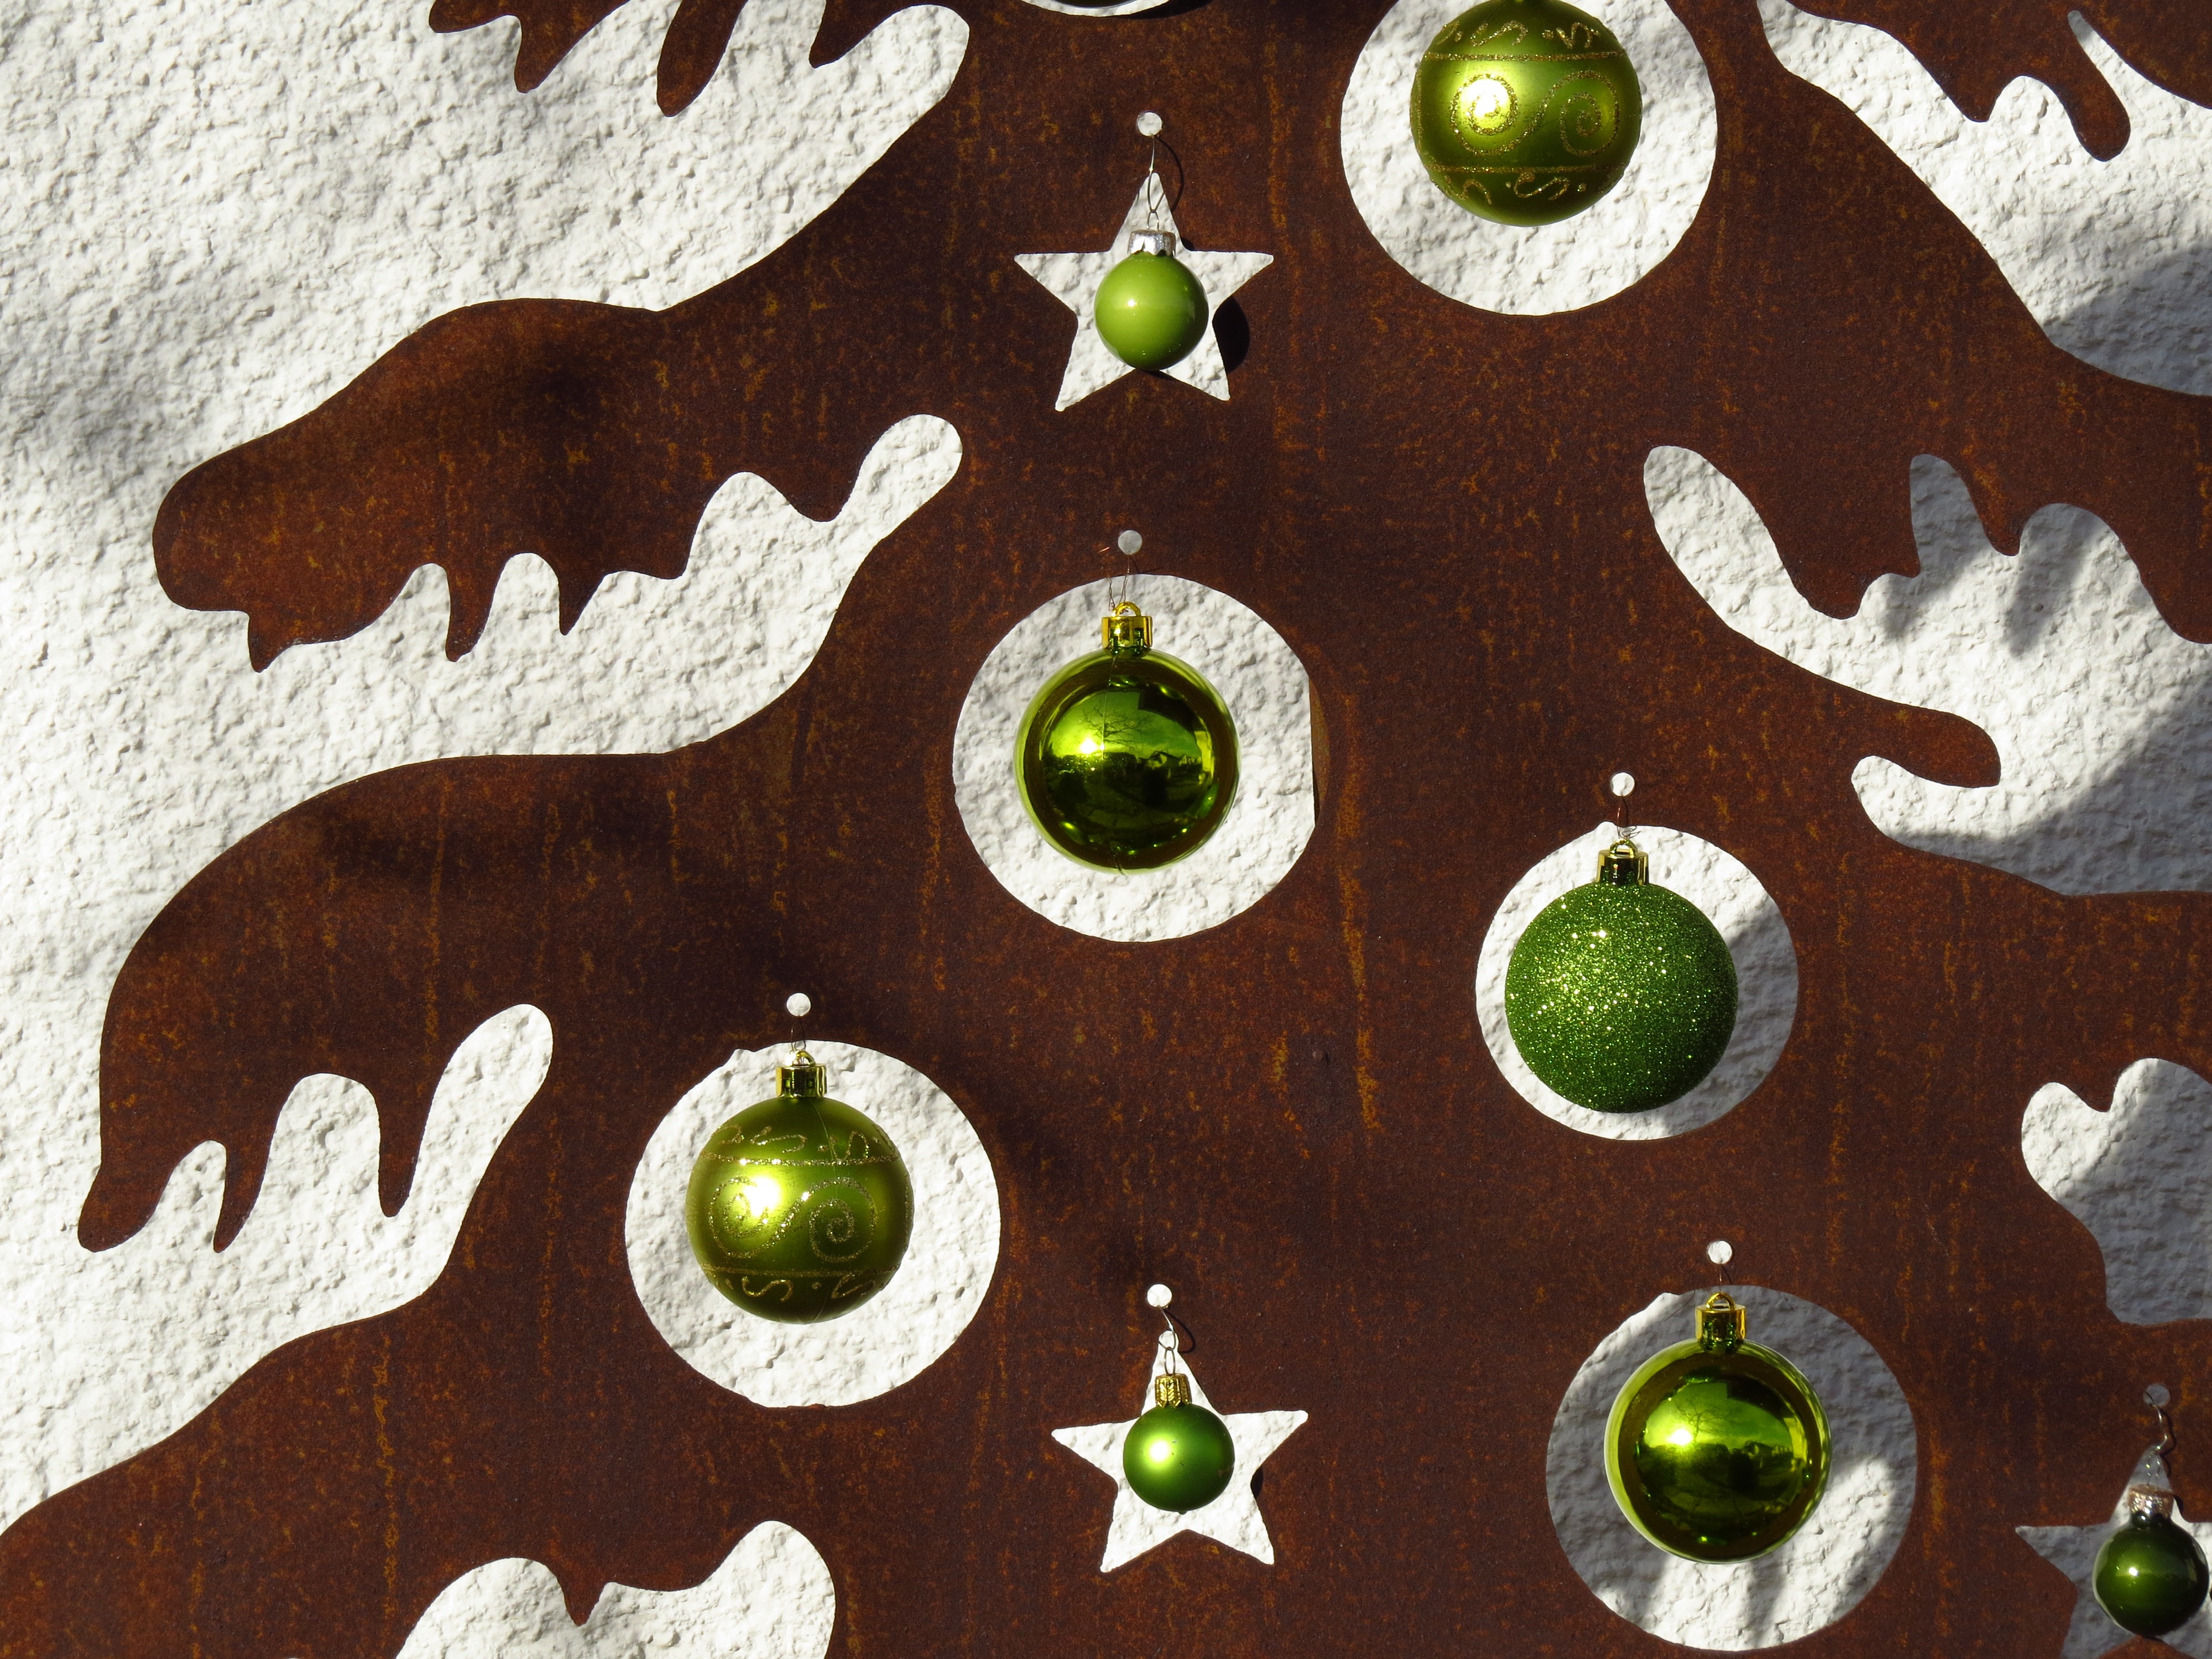
tree, plant, leaf, flower, number, pattern, food, green, produce, metal, brown, christmas, christmas tree, circle, art, design, rusty, weihnachtsbaumschmuck, glaskugeln